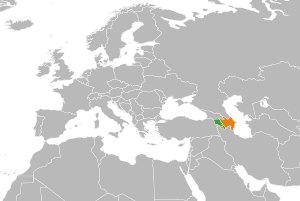
Forholdet mellem Aserbajdsjan og Armenien i Eurovision Song Contest
     Armenien      Aserbajdsjan
Forholdet mellem Aserbajdsjan og Armenien i Eurovision Song Contest har været fjendtligt siden begge lande debuterede i 2006 og 2008. Begge lande undlader at stemme på hinanden pga. konflikten i Nagorno-Karabakh, som har været under armensk militærkontrol siden 1993. Landenes forhold i Eurovision kom specielt under mediernes søgelys i 2009, da en masse stemmekontroverser udfoldede sig under finalen. Da Armenien afgav deres stemmer, læste Sirusho op fra et clipboard, hvorpå der var et billede af monumentet We are our mountains, en statue der ligger i Nagorno-Karabakh i Azerbaijan